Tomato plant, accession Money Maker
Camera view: bottom (45 deg); turntable rotation: 0 degrees
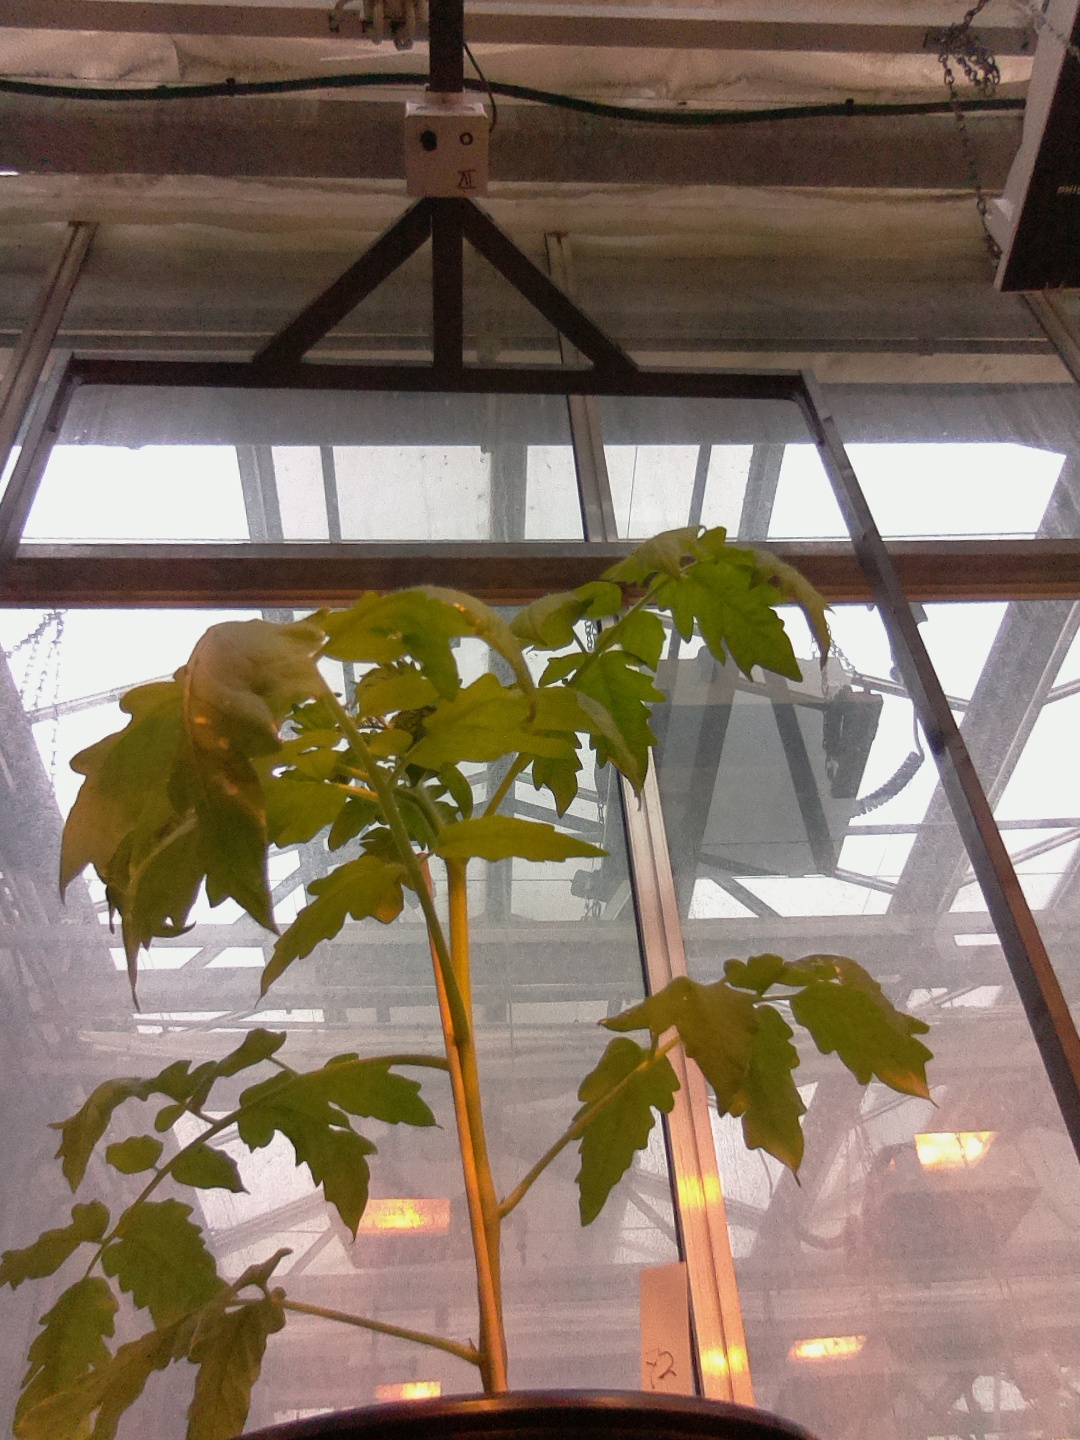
BBCH growth stage 14: 8 of true leaves visible